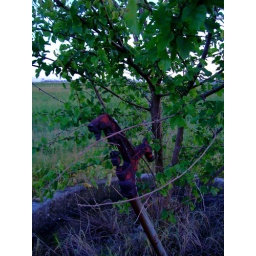
An abandoned water pump in the old T-Ball field in the village of Southern View, Springfield, Illinois.